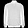
Label: Coat